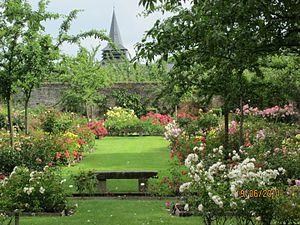
Vue de la roseraie
Le château de Rambures est un ancien château fort du XVᵉ siècle, démantelé au XVIIᵉ siècle et restauré au XVIIIᵉ siècle, qui se dresse sur la commune de Rambures dans le département de la Somme en région Hauts-de-France. C'est un des rares châteaux du Moyen Âge à subsister dans le département. De plan original, c'est aussi un chef-d'œuvre de l'architecture militaire médiévale tardive.